Oakland Coliseum station

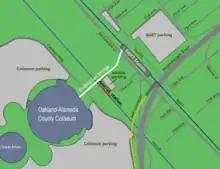
See caption.

The BART station is an elevated three-level structure. Fare control and concessions are located on the ground level, east of San Leandro Street, underneath the northern end of the platform. Conventional BART trains serve an island platform on the elevated second level. The grade-level Union Pacific Railroad (UP) Oakland Subdivision runs parallel to BART on the east side of the station, separating it from the adjacent Coliseum neighborhood. An accessible pedestrian underpass tunnel with a stairlift runs underneath the Union Pacific right-of-way and connects the fare control area with the parking area and Snell Street. A taxi stand is located along the western side of San Leandro Street just north of 71st Avenue, with a secondary taxi loading zone also located along the eastern side of Snell Street near the bicycle locker area. A pedestrian bridge between the BART station and the Coliseum sports complex crosses over San Leandro Street and the UP Niles Subdivision tracks.